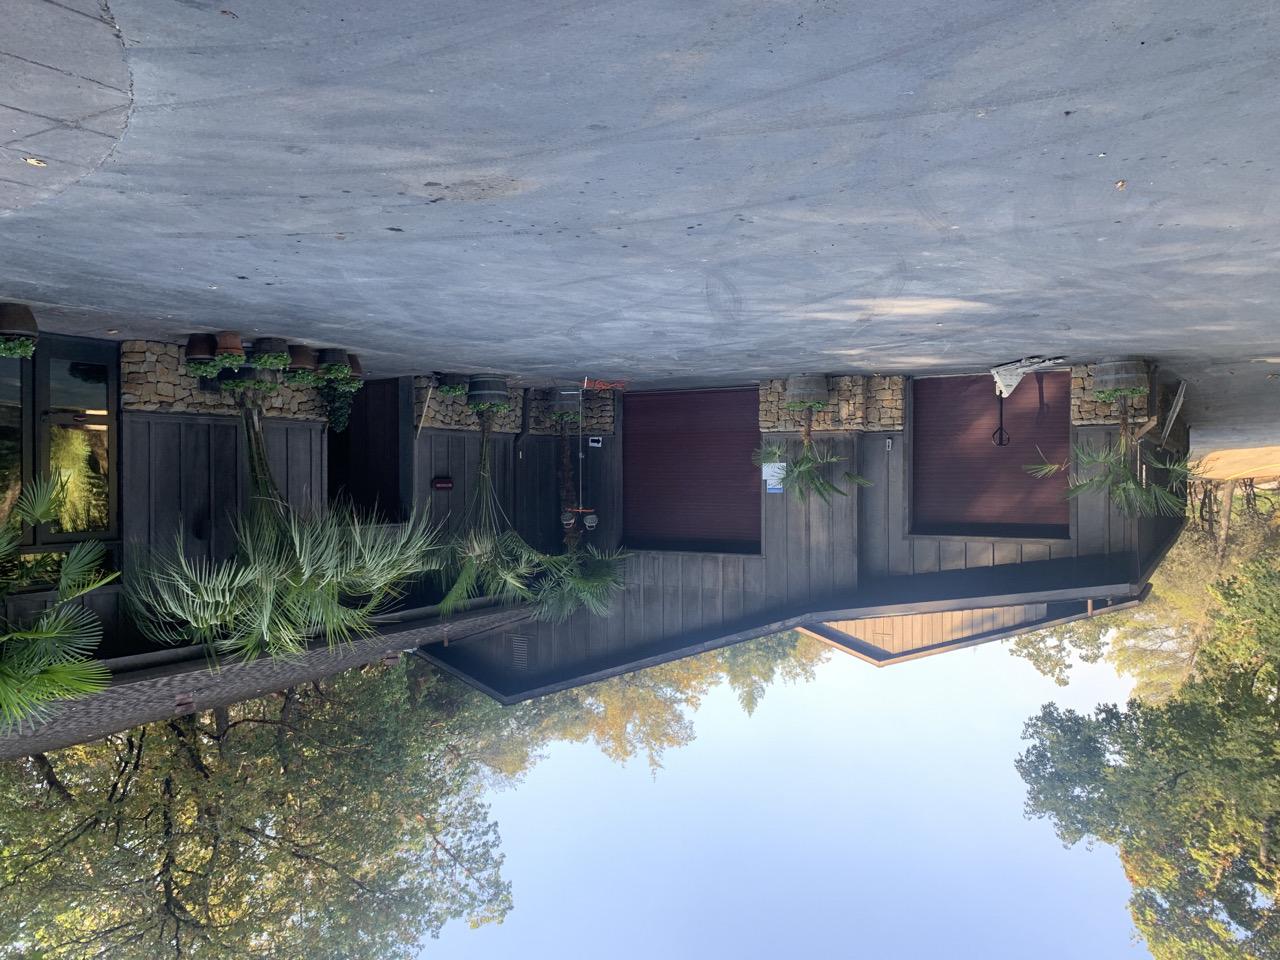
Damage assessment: no_damage